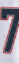
Number: 7